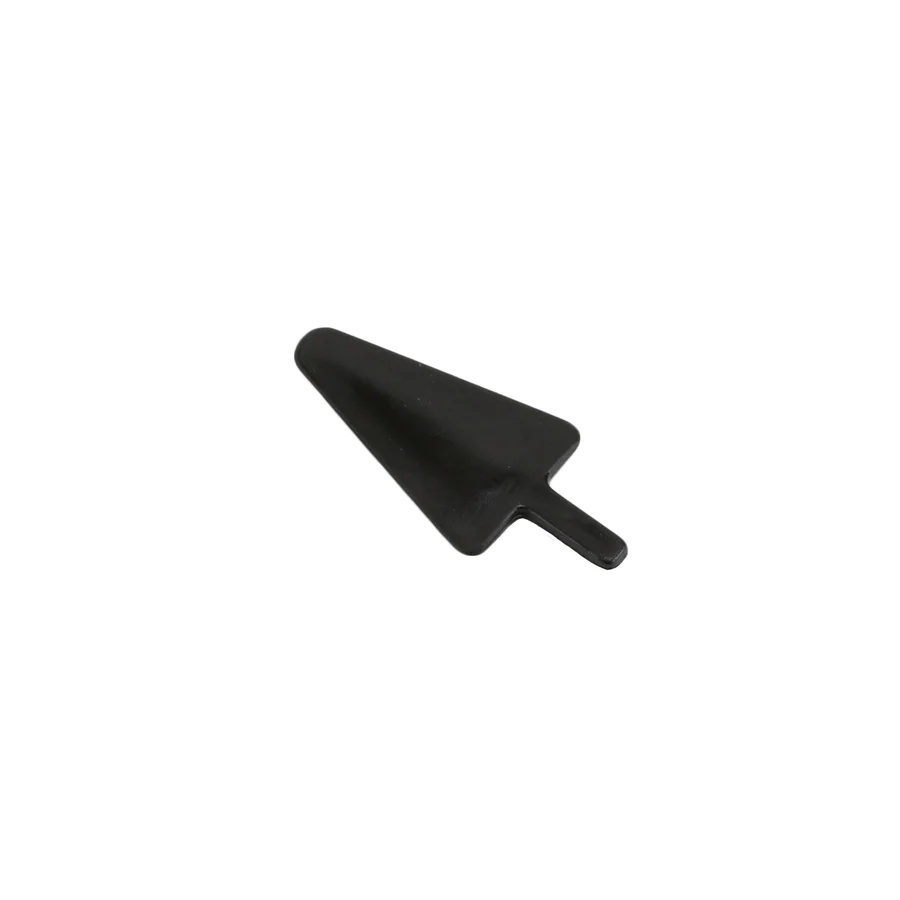
Pisoni Plaque Contra Bassoon Plastic Arrow Shaped 37.1
PLASTIC ARROW SHAPED 37.1
Brand: Pisoni
Category: Arts & Entertainment > Hobbies & Creative Arts > Musical Instrument & Orchestra Accessories > Woodwind Instrument Accessories > Bassoon Accessories > Bassoon Parts > Bassoon Small Parts